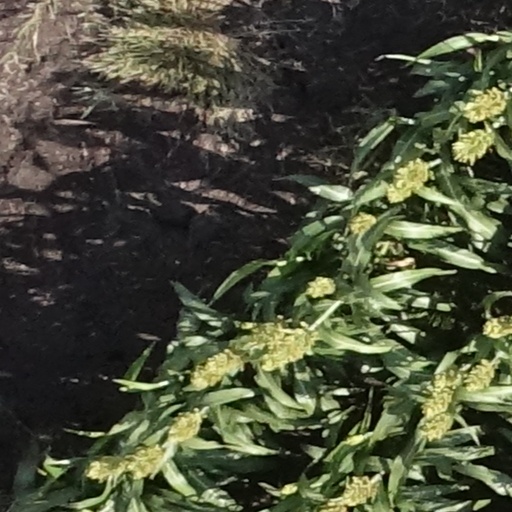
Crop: sorghum